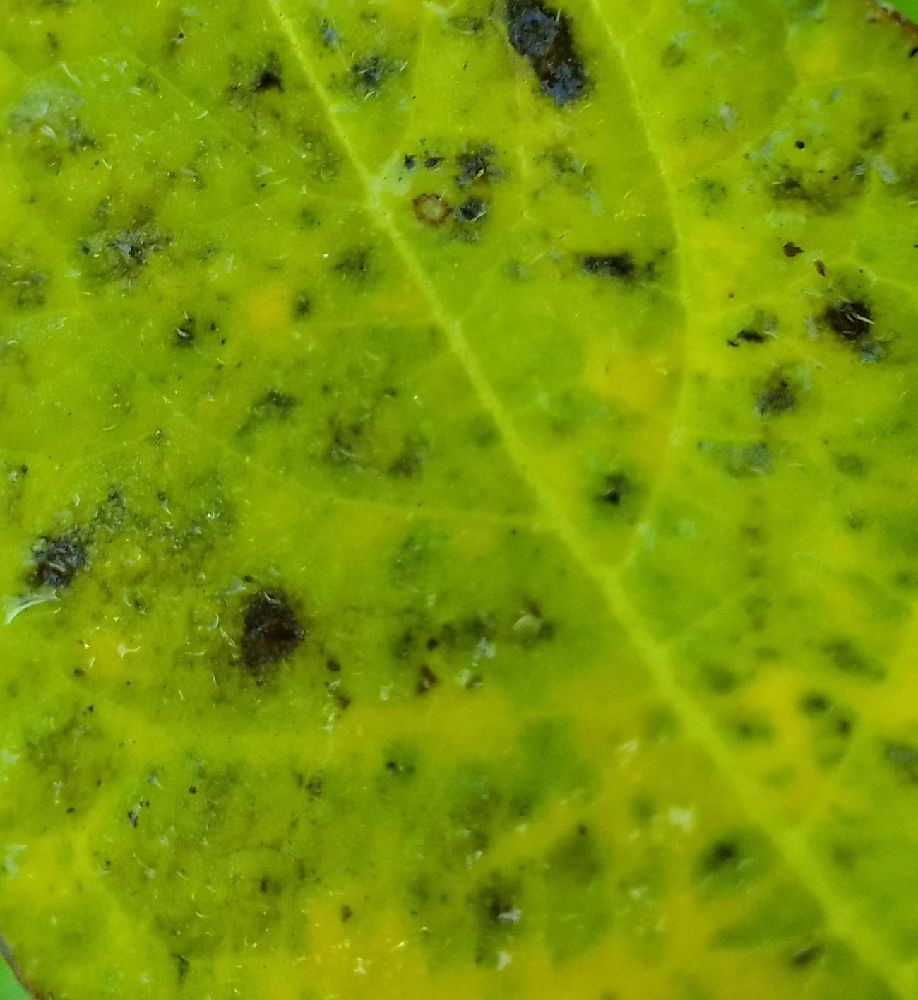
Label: Early blight